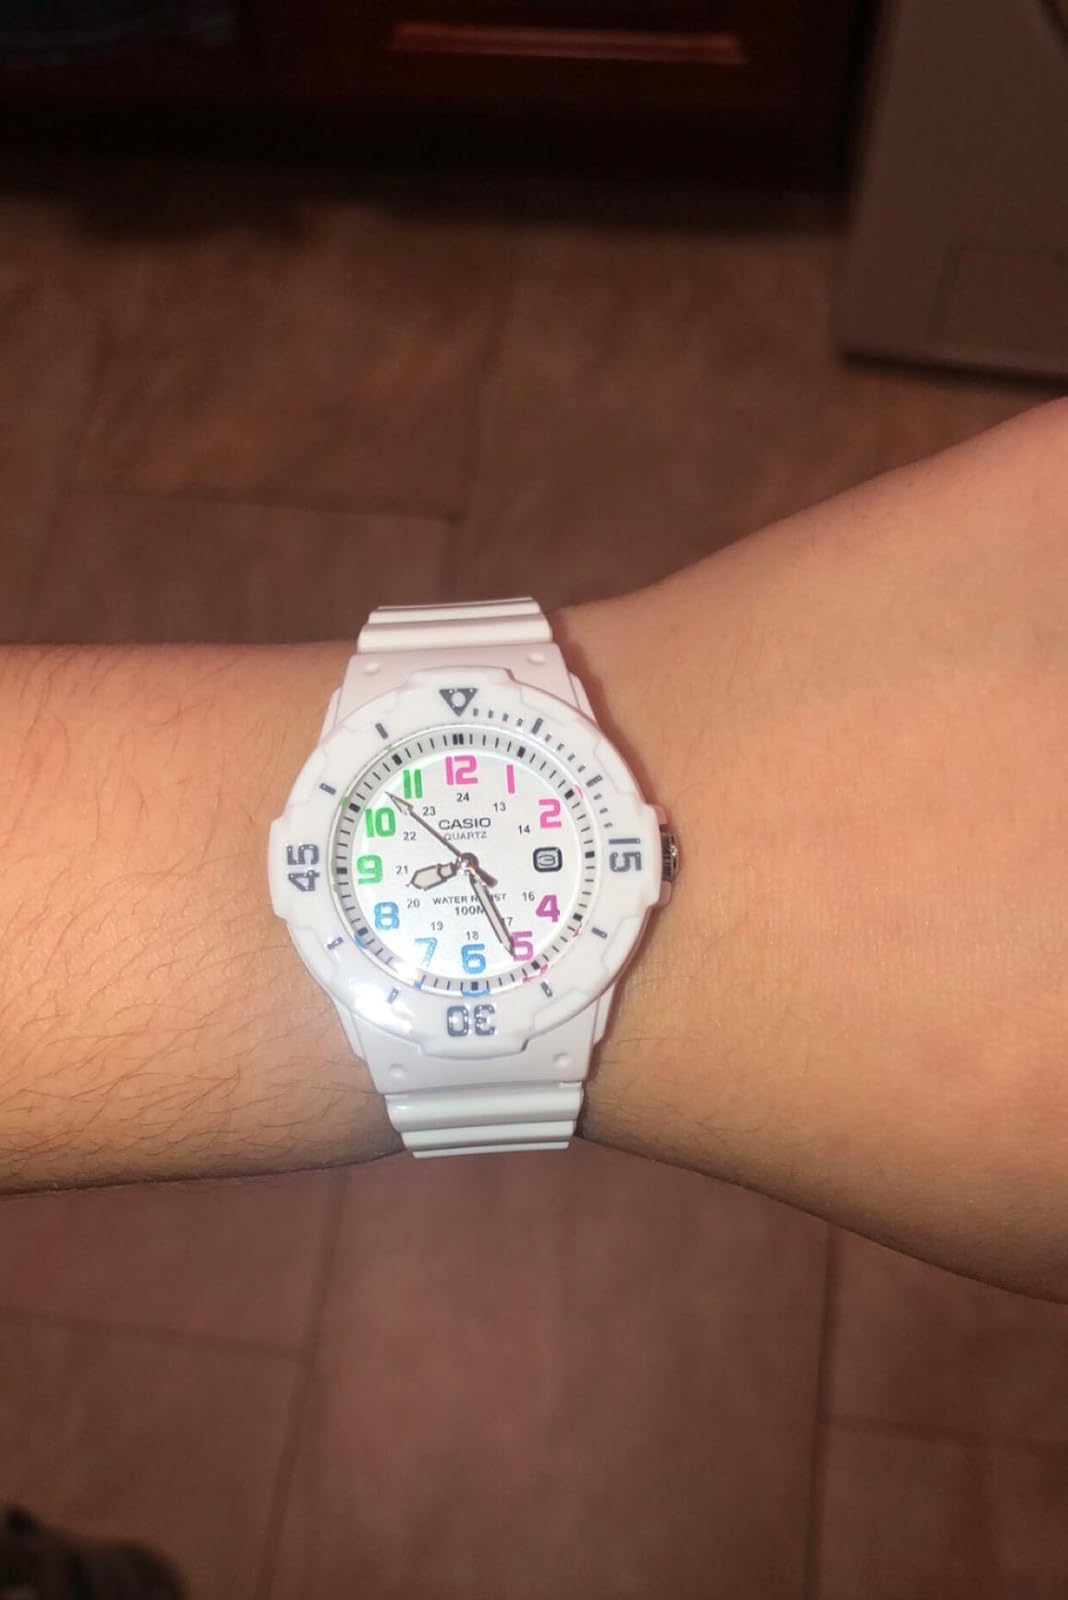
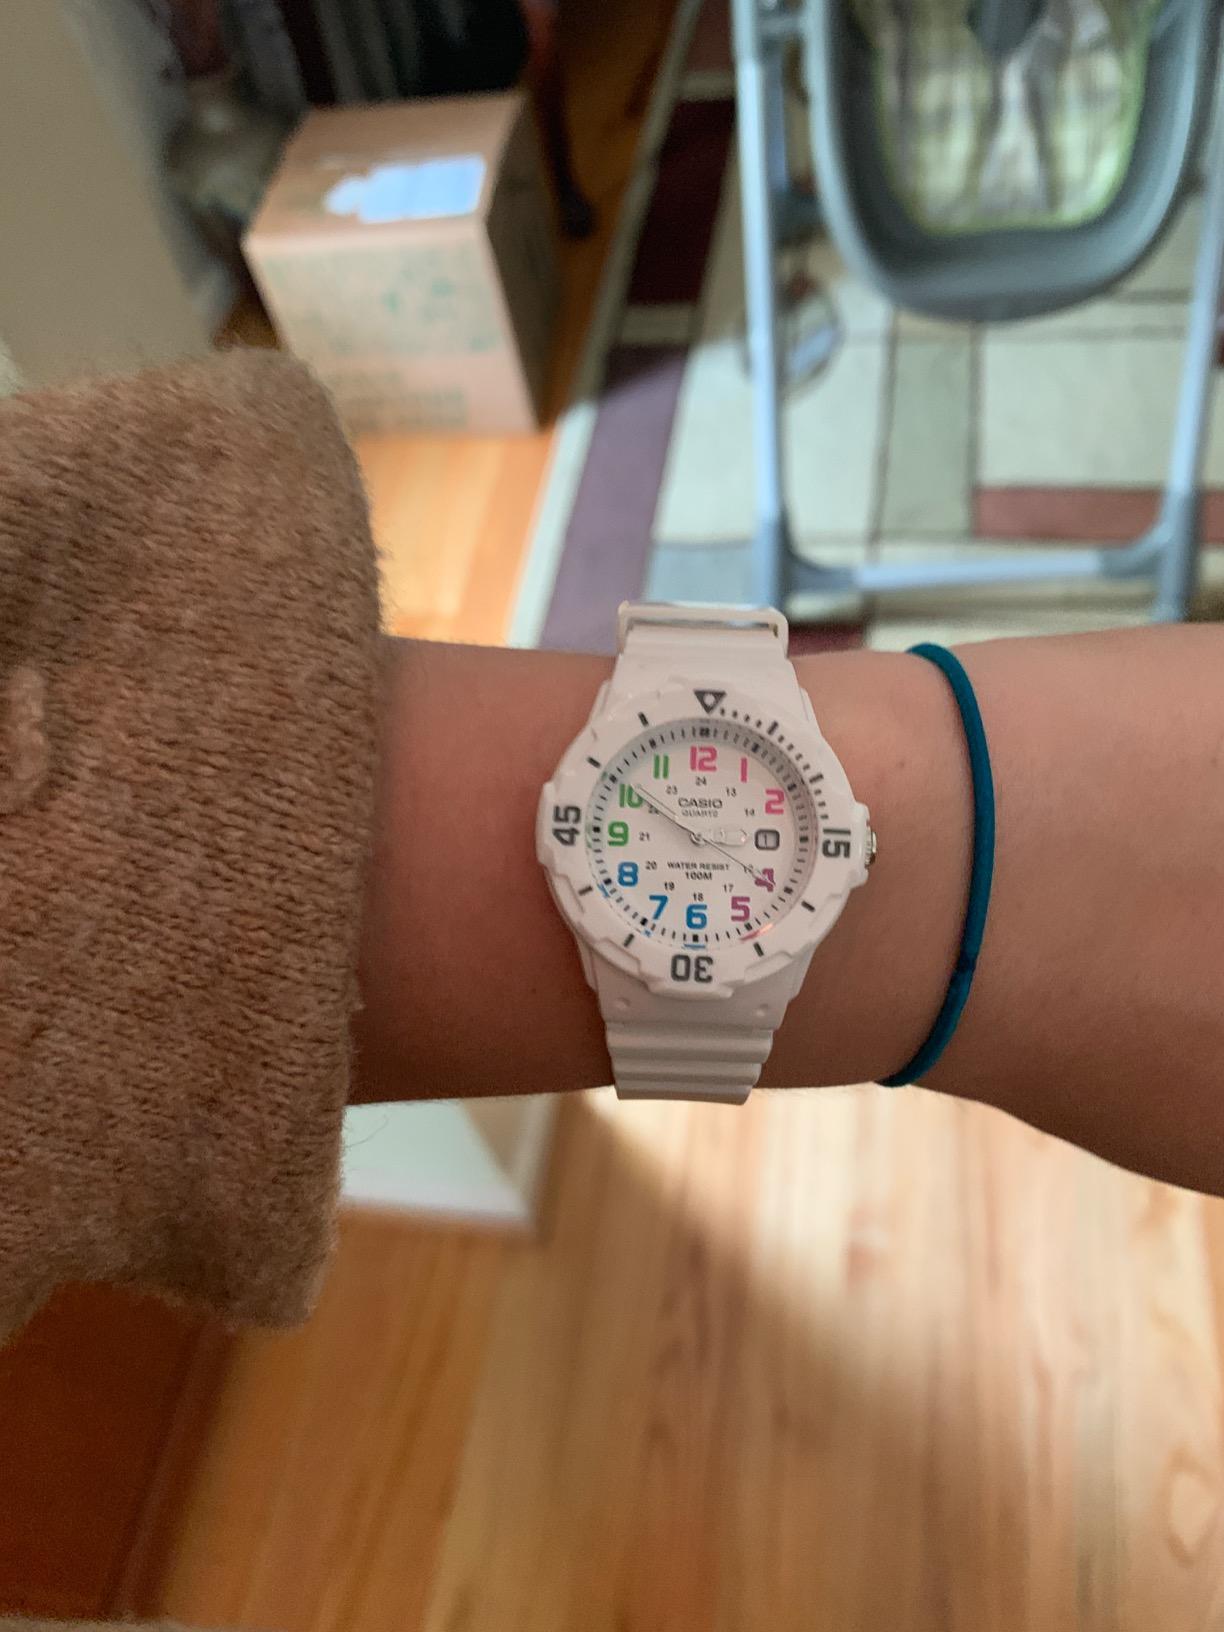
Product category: accessories_watch
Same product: yes